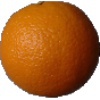
Label: Orange 1